Malmsheim Airfield

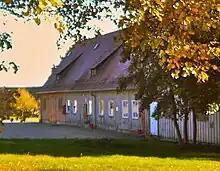
A mock-up "farm building"

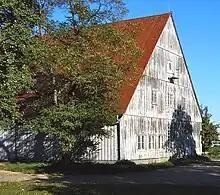
A mock-up "farm building"

On 13 November 1936, the Luftwaffe announced its intention to build what it purported an emergency landing site. The runways were built, mostly at night, by 1937. Buildings were camouflaged as a farm, the site was connected by a standard gauge railway to the Black Forest Railway's Renningen station.